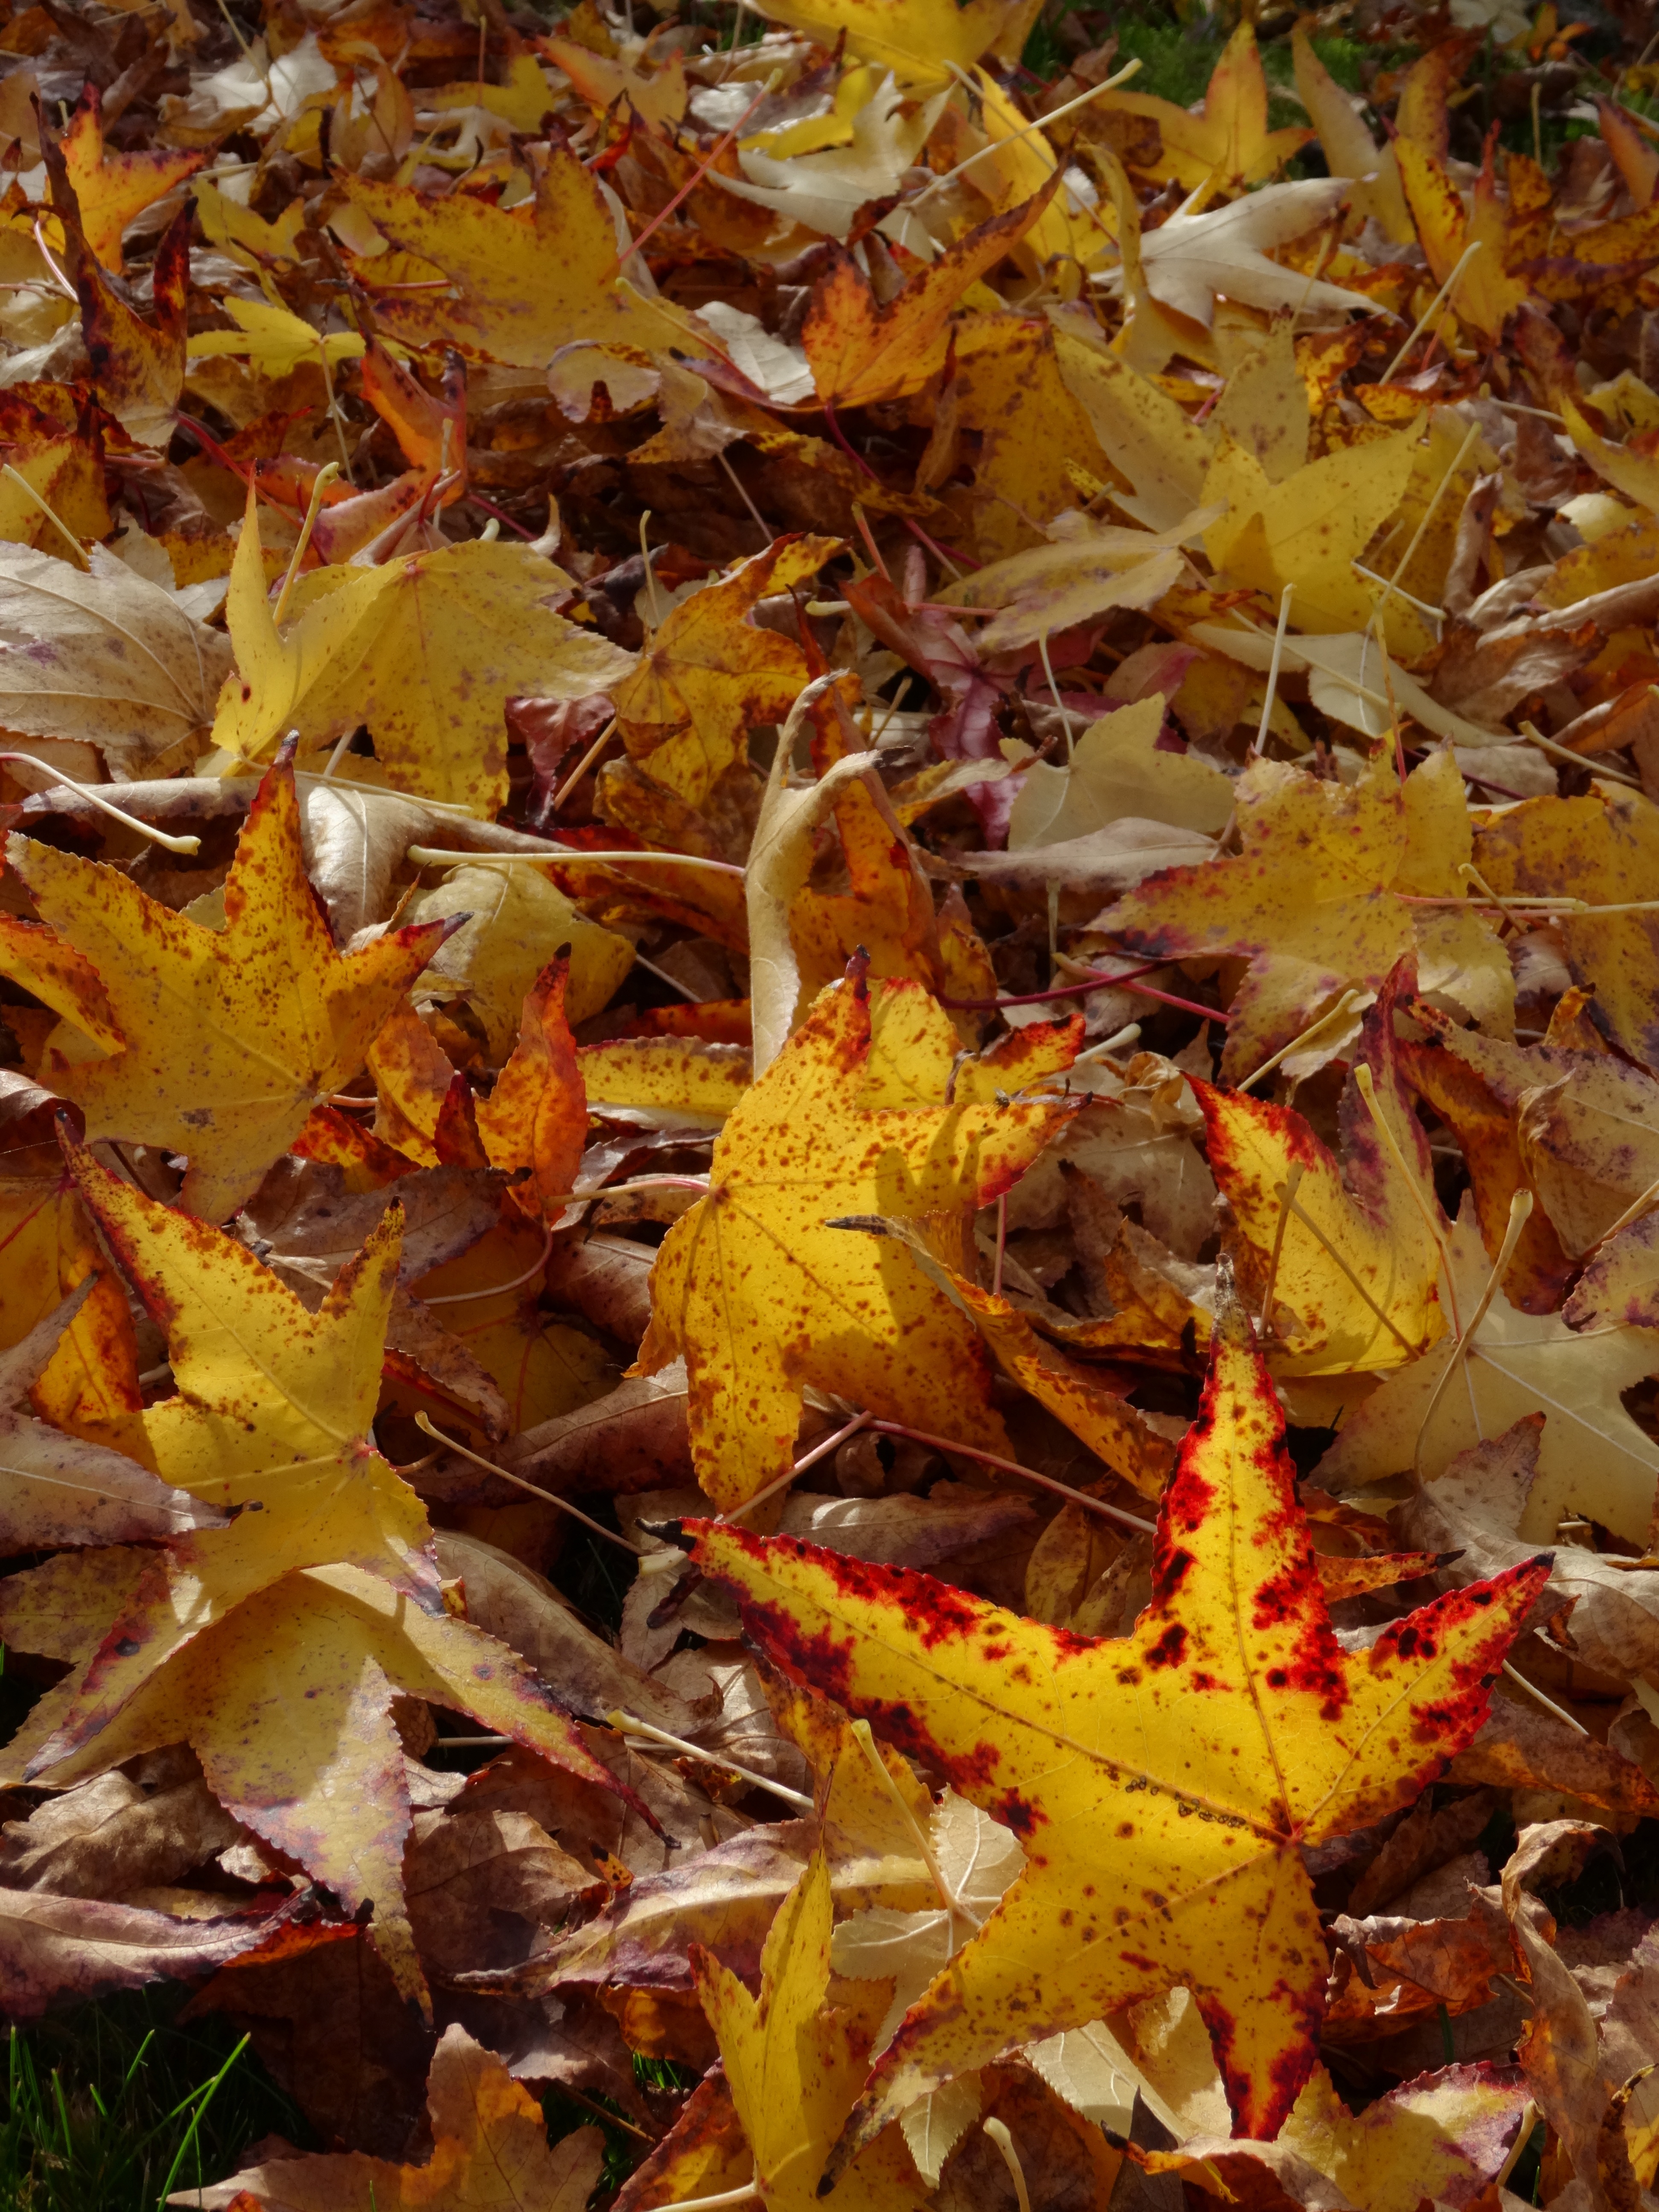
tree, branch, plant, leaf, flower, autumn, yellow, flora, season, maple tree, maple leaf, leaves, deciduous, fall color, fall foliage, yellow leaves, flowering plant, sheet rain, woody plant, land plant